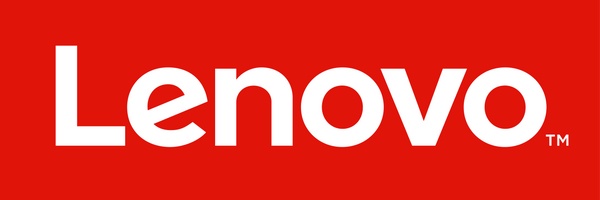
Lenovo Red Hat Ceph Storage + Support - Premium Subscription - 25 Physical Node, Up to 512 TB - 1 Year
Brand: Lenovo
Lenovo Red Hat Ceph Storage + Support - Premium Subscription - 25 Physical Node, Up to 512 TB - 1 Year - PC
Category: Software > Computer Software > Restore Disks